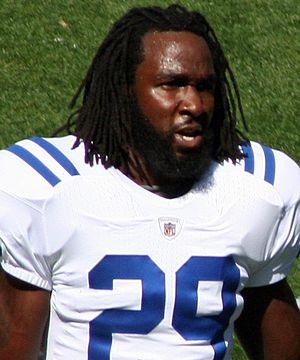
Joseph Addai est un joueur américain de football américain né le 3 mai 1983 à Houston. Il mesure 1,80 m pour 97 kg et évolue au poste de running back.